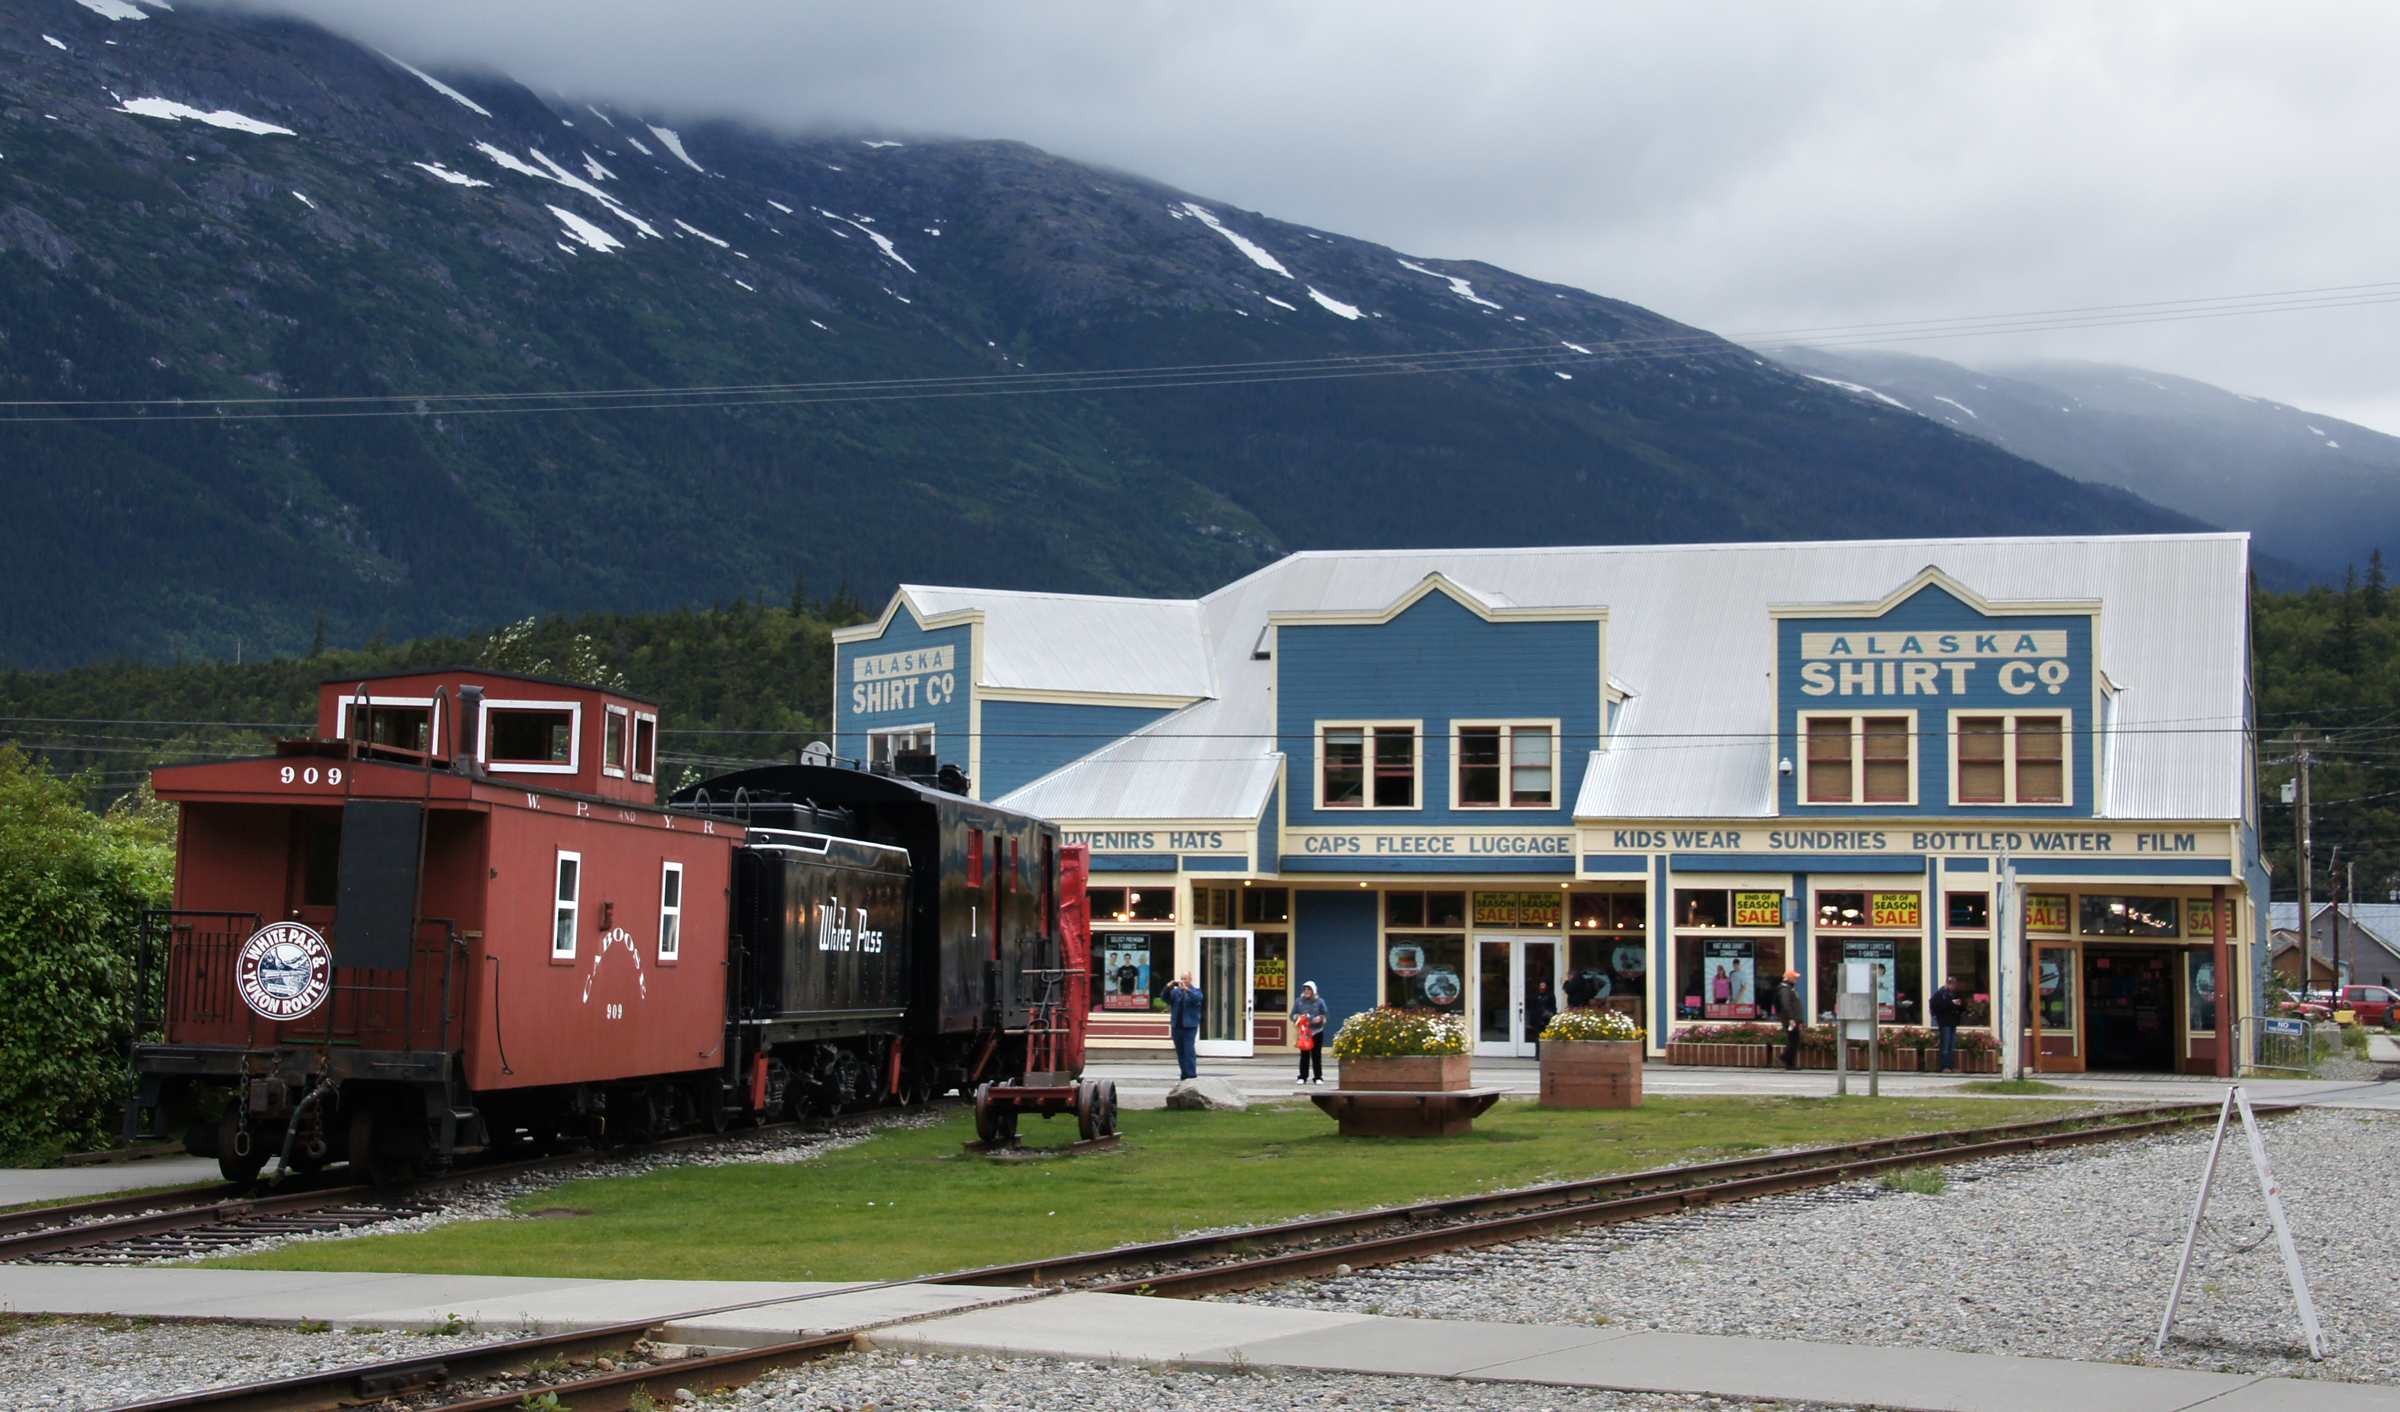
train, transport, vehicle, train station, public transport, alaska, sonyalpha, cruisealaska, skagway, indianmasks, totempoles, whitepass, rail transport, residential area, rolling stock